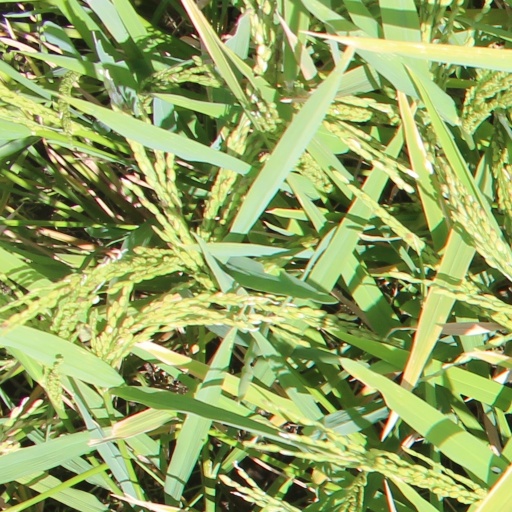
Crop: rice